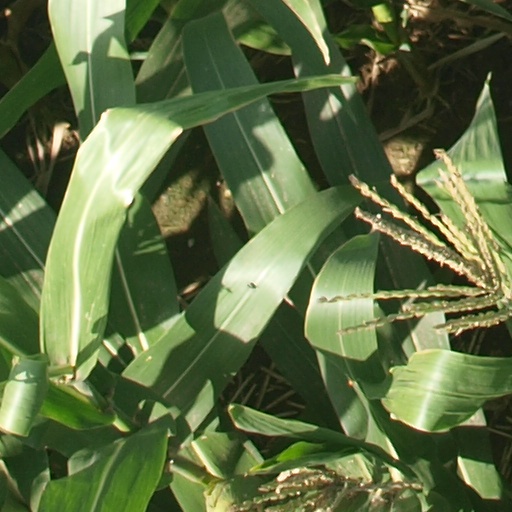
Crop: maize; corn